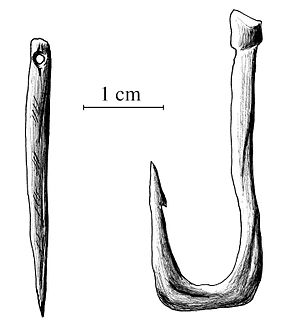
Solutréenkulturen
Solutréenkulturen er den første kultur hvori nåle er kendte.
Solutréenkulturen kan dateres til omkring 21.000 - 16.000 f.Kr. Kulturgruppen er opkaldt efter et fundsted i det sydvestlige Frankrig, La Solutré. En perfekt overfladeretouchering på såkaldte lagerbladspidser er et typisk kendetegn. De tidligste kendte bennåle indgår i solutréenmaterialet.